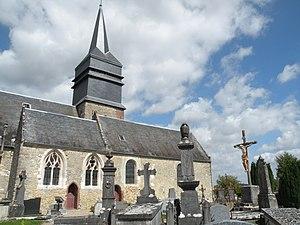
Église Saint-Martin de Senantes (Oise)